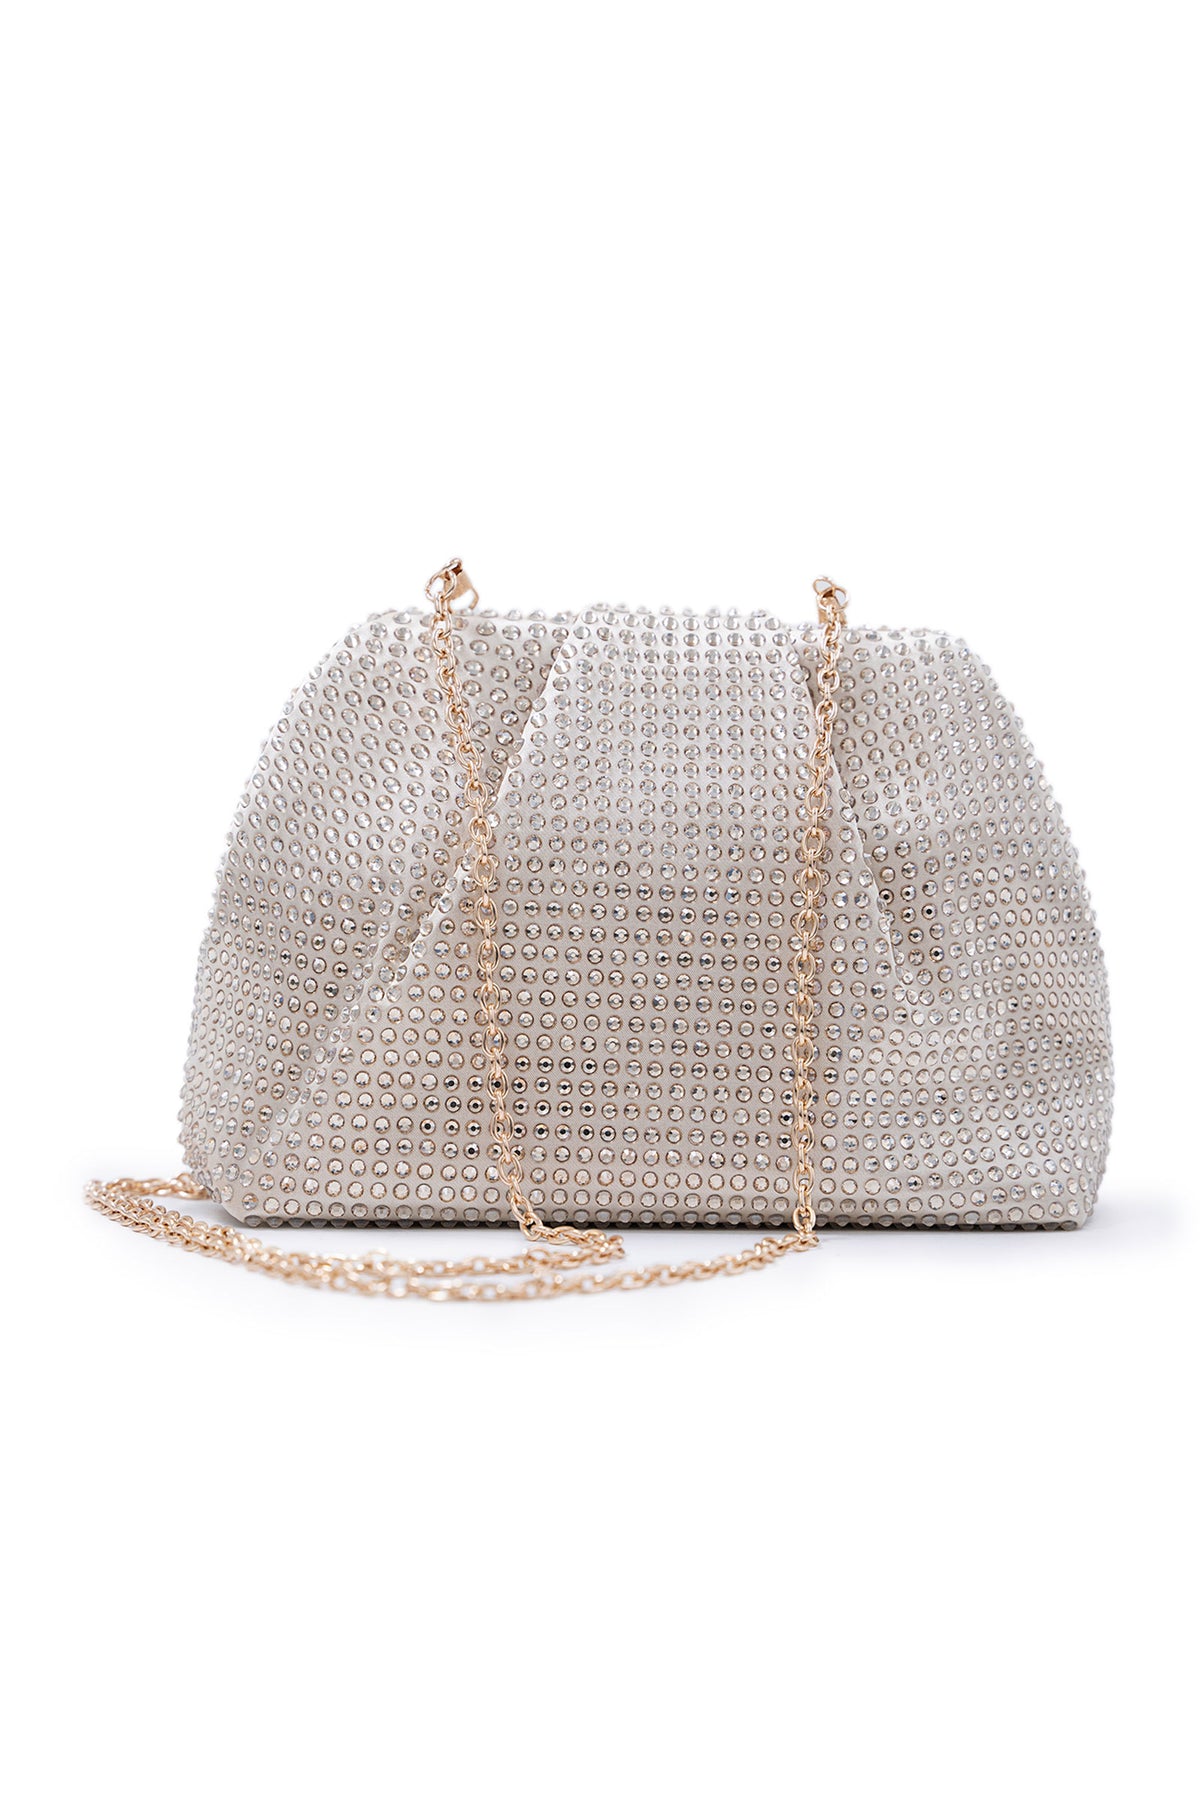
silver metallic mesh evening bag